Foundations in Norway

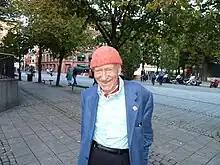
Olav Thon's foundation is a sizable business sector participant and one of the country's bigger real estate owners. With assets for approximately 25 billion NOK, it is the biggest in Norway.

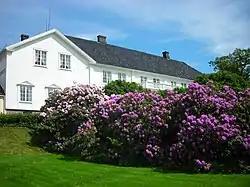
The interior of the Rød Manor is owned by the foundation The Anker Collections.

There are approximately 7,600 foundations in Norway. Based on a total capital of nearly 100 billion crowns, foundations possess and control assets of estimated 200–300 billions. They constitute a small but economically important contribution to Norway's social and cultural life and to sports, education, and science. Norwegian foundations partly employ and partly engage approximately 35,500 individuals. Most foundations are located in the capital Oslo (the biggest city) and Bergen (the second biggest city). However, city-based foundations often cover most or all parts of the Kingdom.